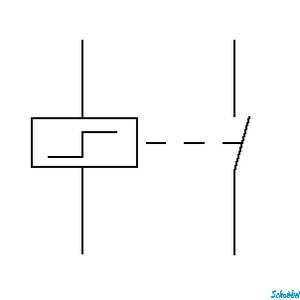
Un télérupteur se comporte un peu comme un interrupteur dans un circuit électrique. Il permet l'alimentation d'un circuit par un ou plusieurs boutons poussoirs.